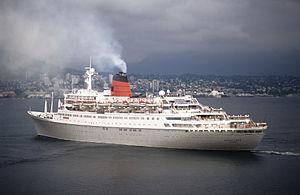
Le Sagafjord est un paquebot construit en 1965 par les Forges et Chantiers de la Méditerranée pour la Norwegian America Line. Devenu le Saga Rose au fil des années et des propriétaires, il est détruit à Jiangyin en 2010.